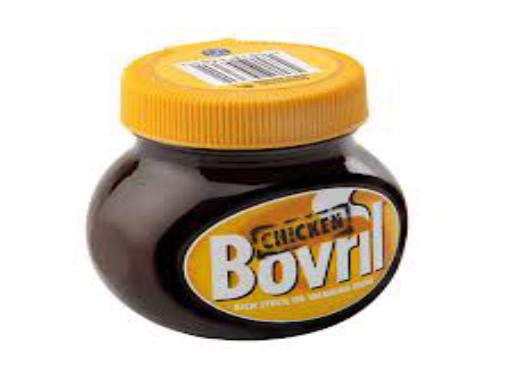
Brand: Bovril
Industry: Food